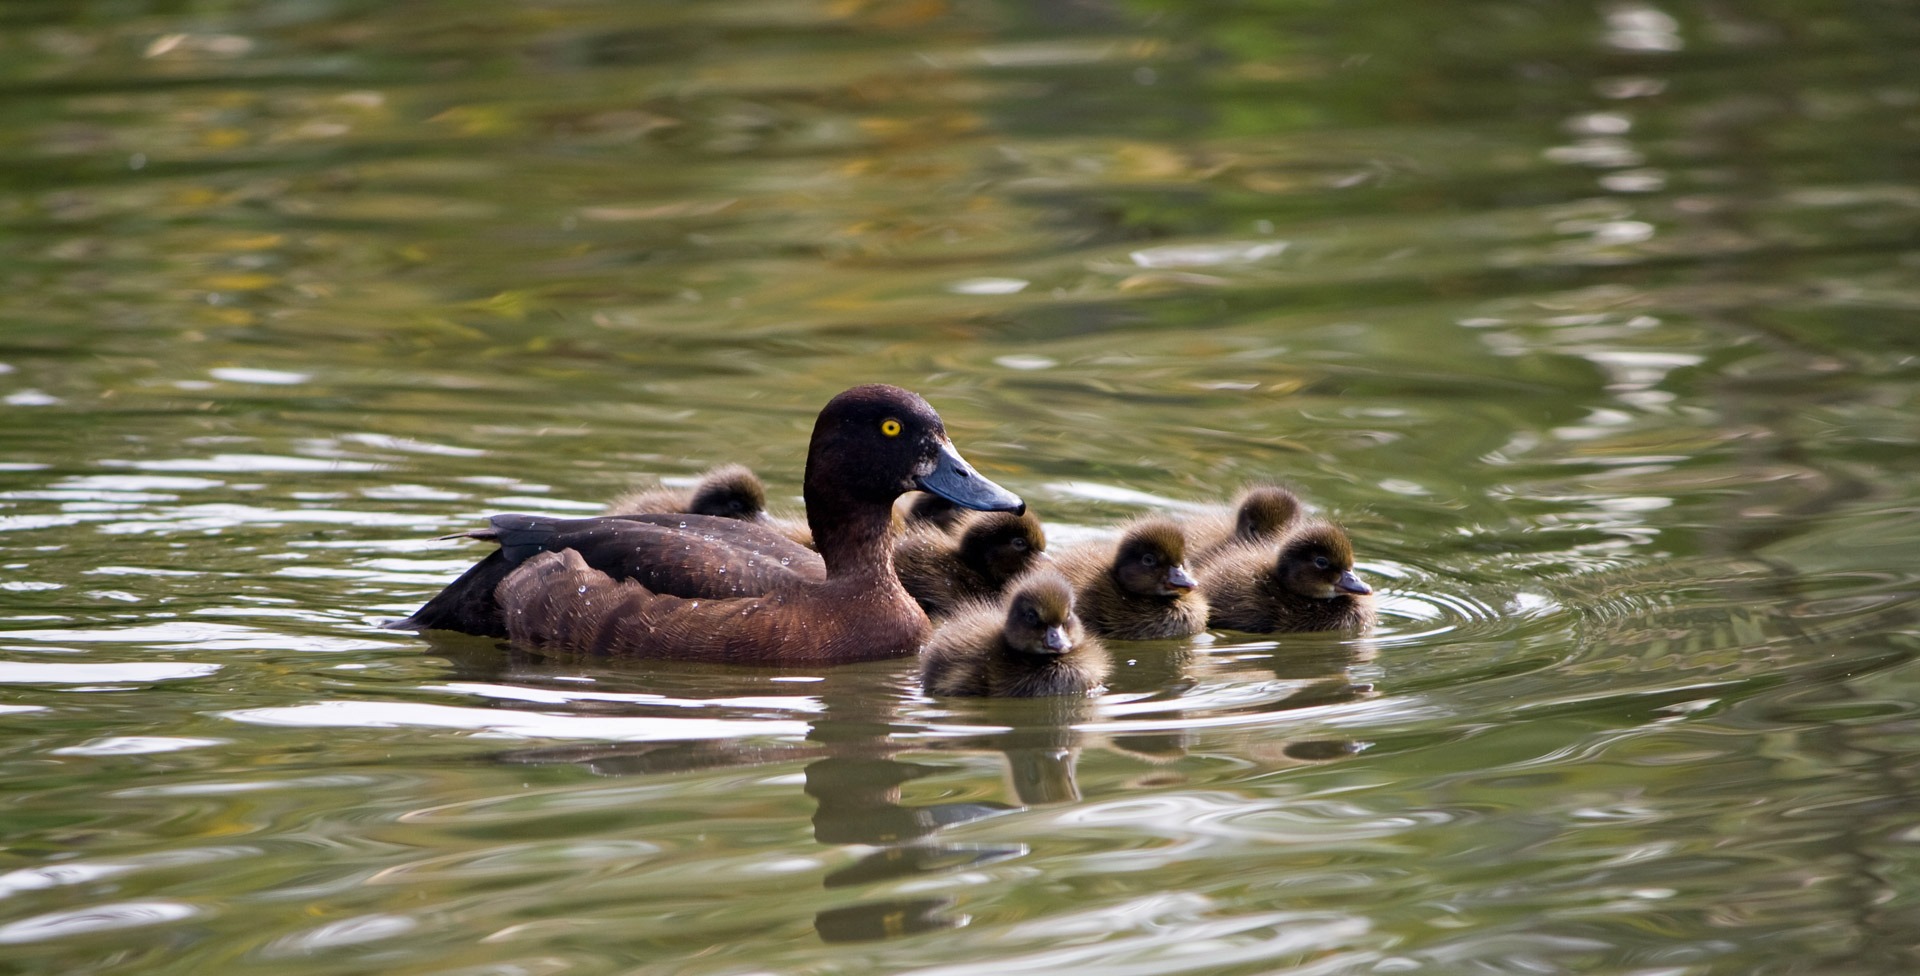
water, nature, bird, cute, pond, wildlife, fluffy, beak, brown, fauna, birds, duck, duckling, vertebrate, waterfowl, water bird, mallard, ducklings, pochard, baby ducklings, mother duck, ducks geese and swans, seaduck, common pochard